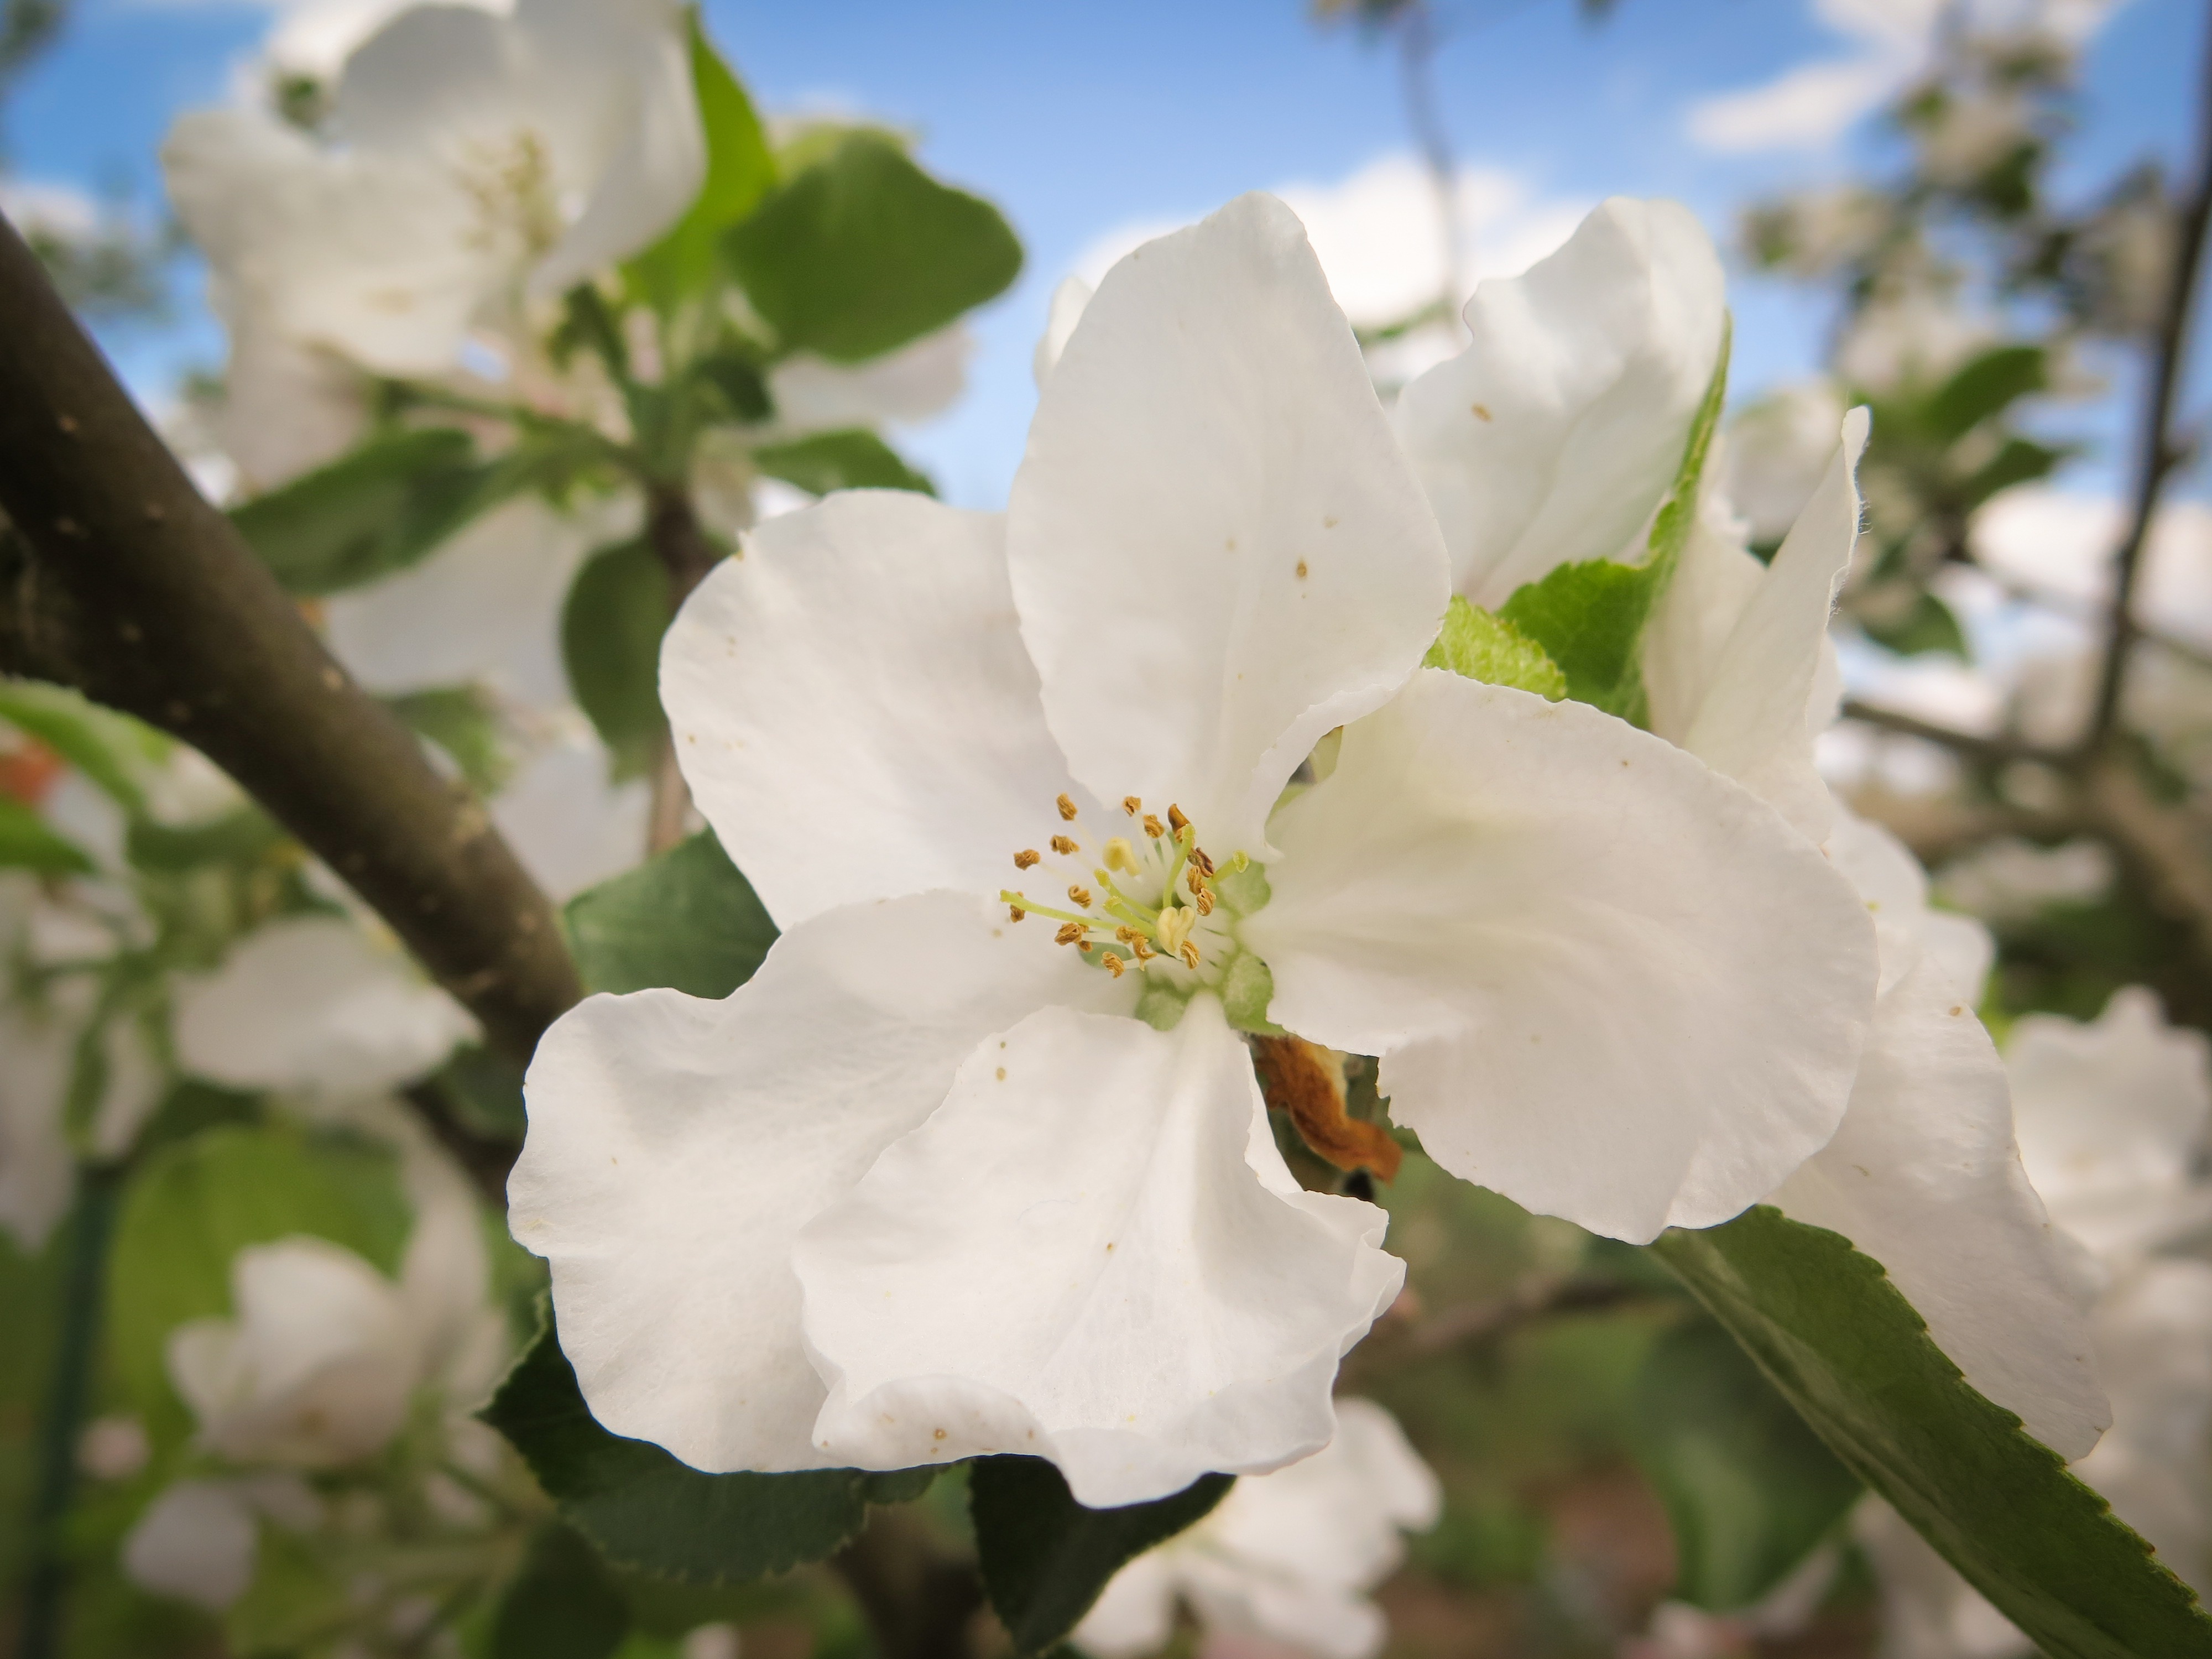
nature, branch, blossom, plant, white, flower, petal, bloom, rose, spring, produce, botany, flora, close up, shrub, apple tree, macro photography, apple blossom, flowering plant, rose family, burnet rose, land plant